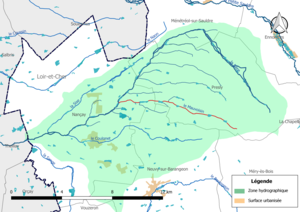
Carte du cours d'eau «
Le Mauvoisin est un cours d'eau français qui coule dans le département du Cher. C'est un affluent de la Rère en rive gauche et donc un sous-affluent de la Loire.